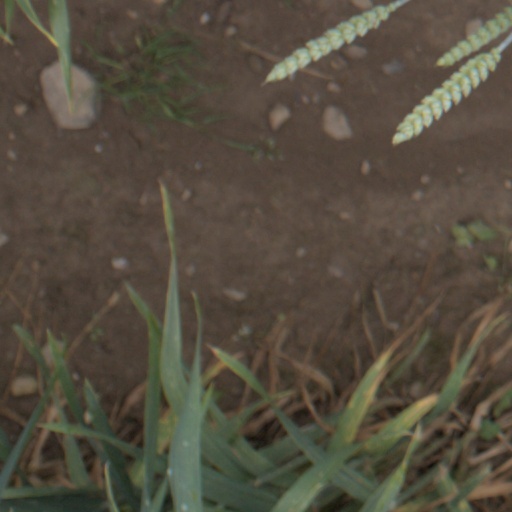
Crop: wheat